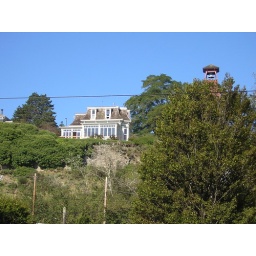
The Bartlett house and the bell tower from the street below